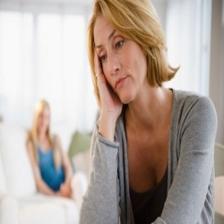
Image emotion (VAD): valence: -0.4, arousal: -0.2, dominance: -0.4
Candidate emotion words:
cross — valence: -0.104, arousal: -0.358, dominance: 0.138
pleased — valence: 0.878, arousal: 0.096, dominance: 0.59
tentative — valence: 0.164, arousal: 0.314, dominance: 0.068
puzzled — valence: -0.592, arousal: 0.0, dominance: -0.456
Best matching emotion: puzzled